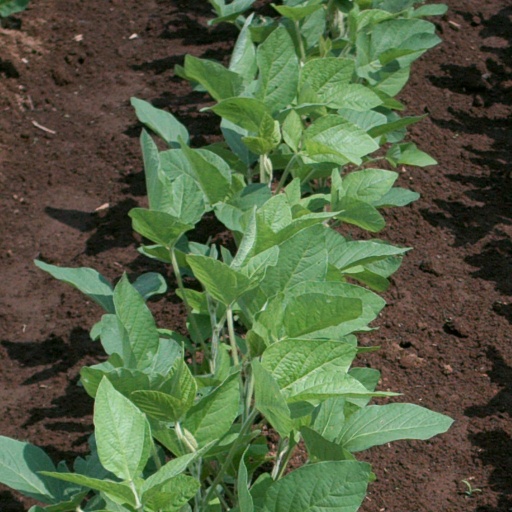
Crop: soybean